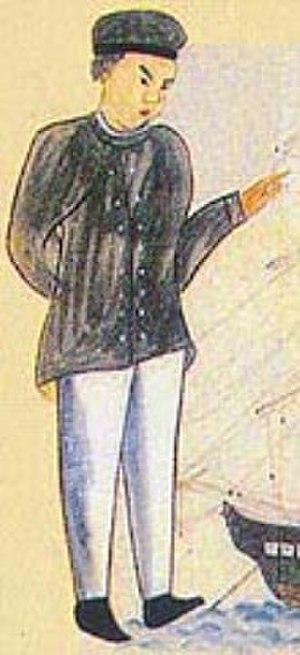
Otokichi était un naufragé japonais originaire d'Onoura près de Mihama, sur la côte ouest de la péninsule de Chita dans la préfecture d'Aichi.
Ranald MacDonald, né le 3 février 1824 à Fort Astoria en Amérique du Nord britannique et décédé à l'âge de 70 ans le 24 août 1894 dans l'État de Washington aux États-Unis, est la première personne à avoir enseigné l'anglais au Japon, l'un de ses élèves fut notamment Moriyama Einosuke.